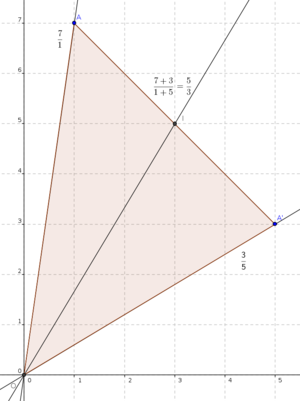
Interprétation géométrique de la médiane de deux fractions
En mathématiques, la suite de Farey d'ordre est la suite des fractions irréductibles comprises entre 0 et 1, ordonnées en croissant et dont le dénominateur est inférieur ou égal à Certains auteurs ne restreignent pas les suites de Farey à l'intervalle de 0 à 1